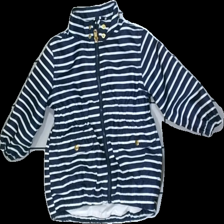
View: front
Type: Rain jacket
Category: Children
Brand: Logg (H&M)
Colors: Blue, White
Material: 100% polyester
Pattern: Striped
Cut: Regular
Size: 92
Season: Autumn
Stains: Minor
Damage: several pulled  threads
Price range: <50
Recommended usage: Export